Colombo

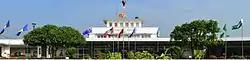
Ratmalana Airport

Colombo Harbour is the largest and one of the busiest ports in Sri Lanka. Colombo was established primarily as a port city during the colonial era, with an artificial harbour that has been expanded over the years. The Sri Lanka Navy maintains a naval base, "SLNS Rangalla", within the harbour.